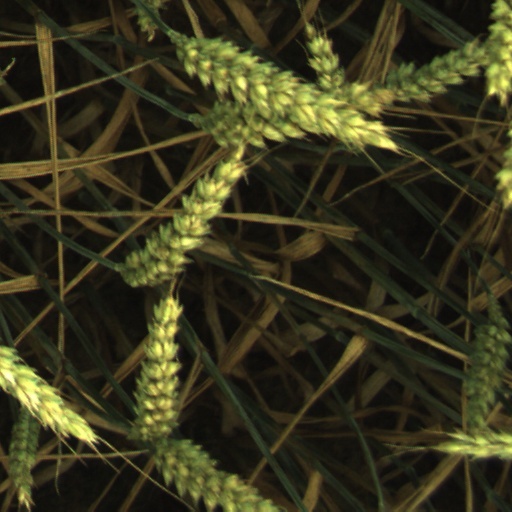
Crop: wheat